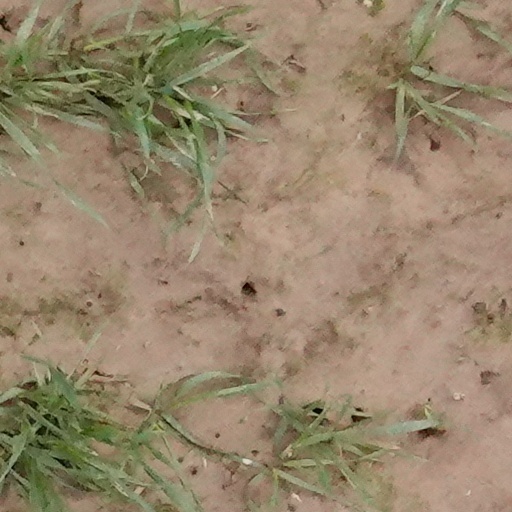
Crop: wheat